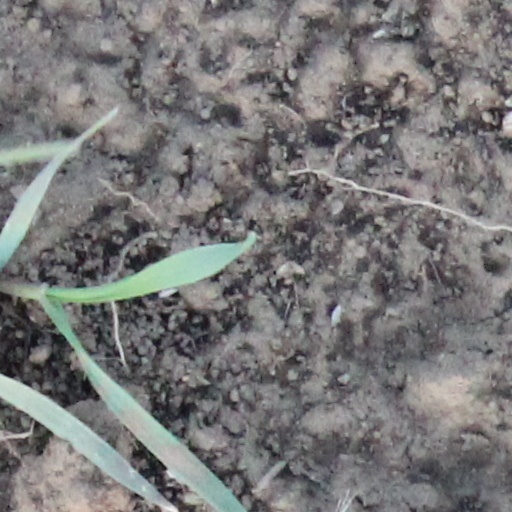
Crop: wheat